Shelby's Raid (1863)

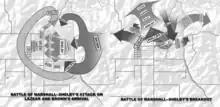
The map on the left shows the attack and the map on the right shows the breakout.

The Battle of Marshall unfolded on the morning of October 13, with Shelby positioned between two formidable forces. To his front was Lazear, and Brown's troops positioned behind him, ready to press his rear guard. Shelby decided to attack Lazear's force first, aiming to eliminate it before dealing with Brown's troops, despite the numerical disadvantage Shelby faced.